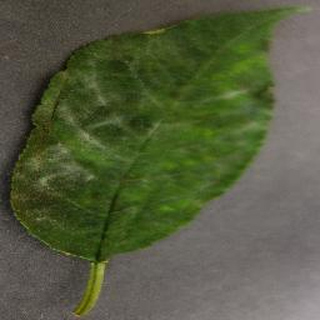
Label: cherry_powdery_mildew